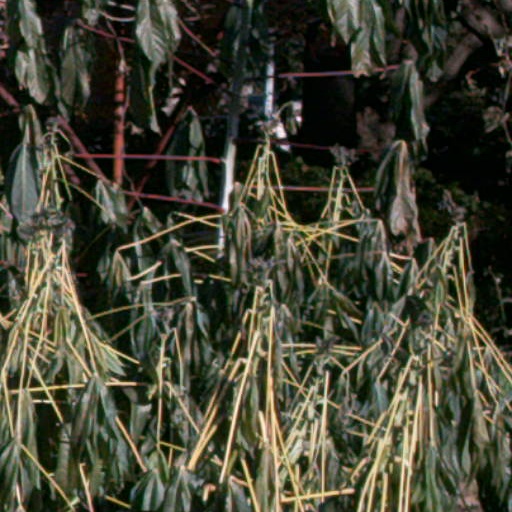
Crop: cassava